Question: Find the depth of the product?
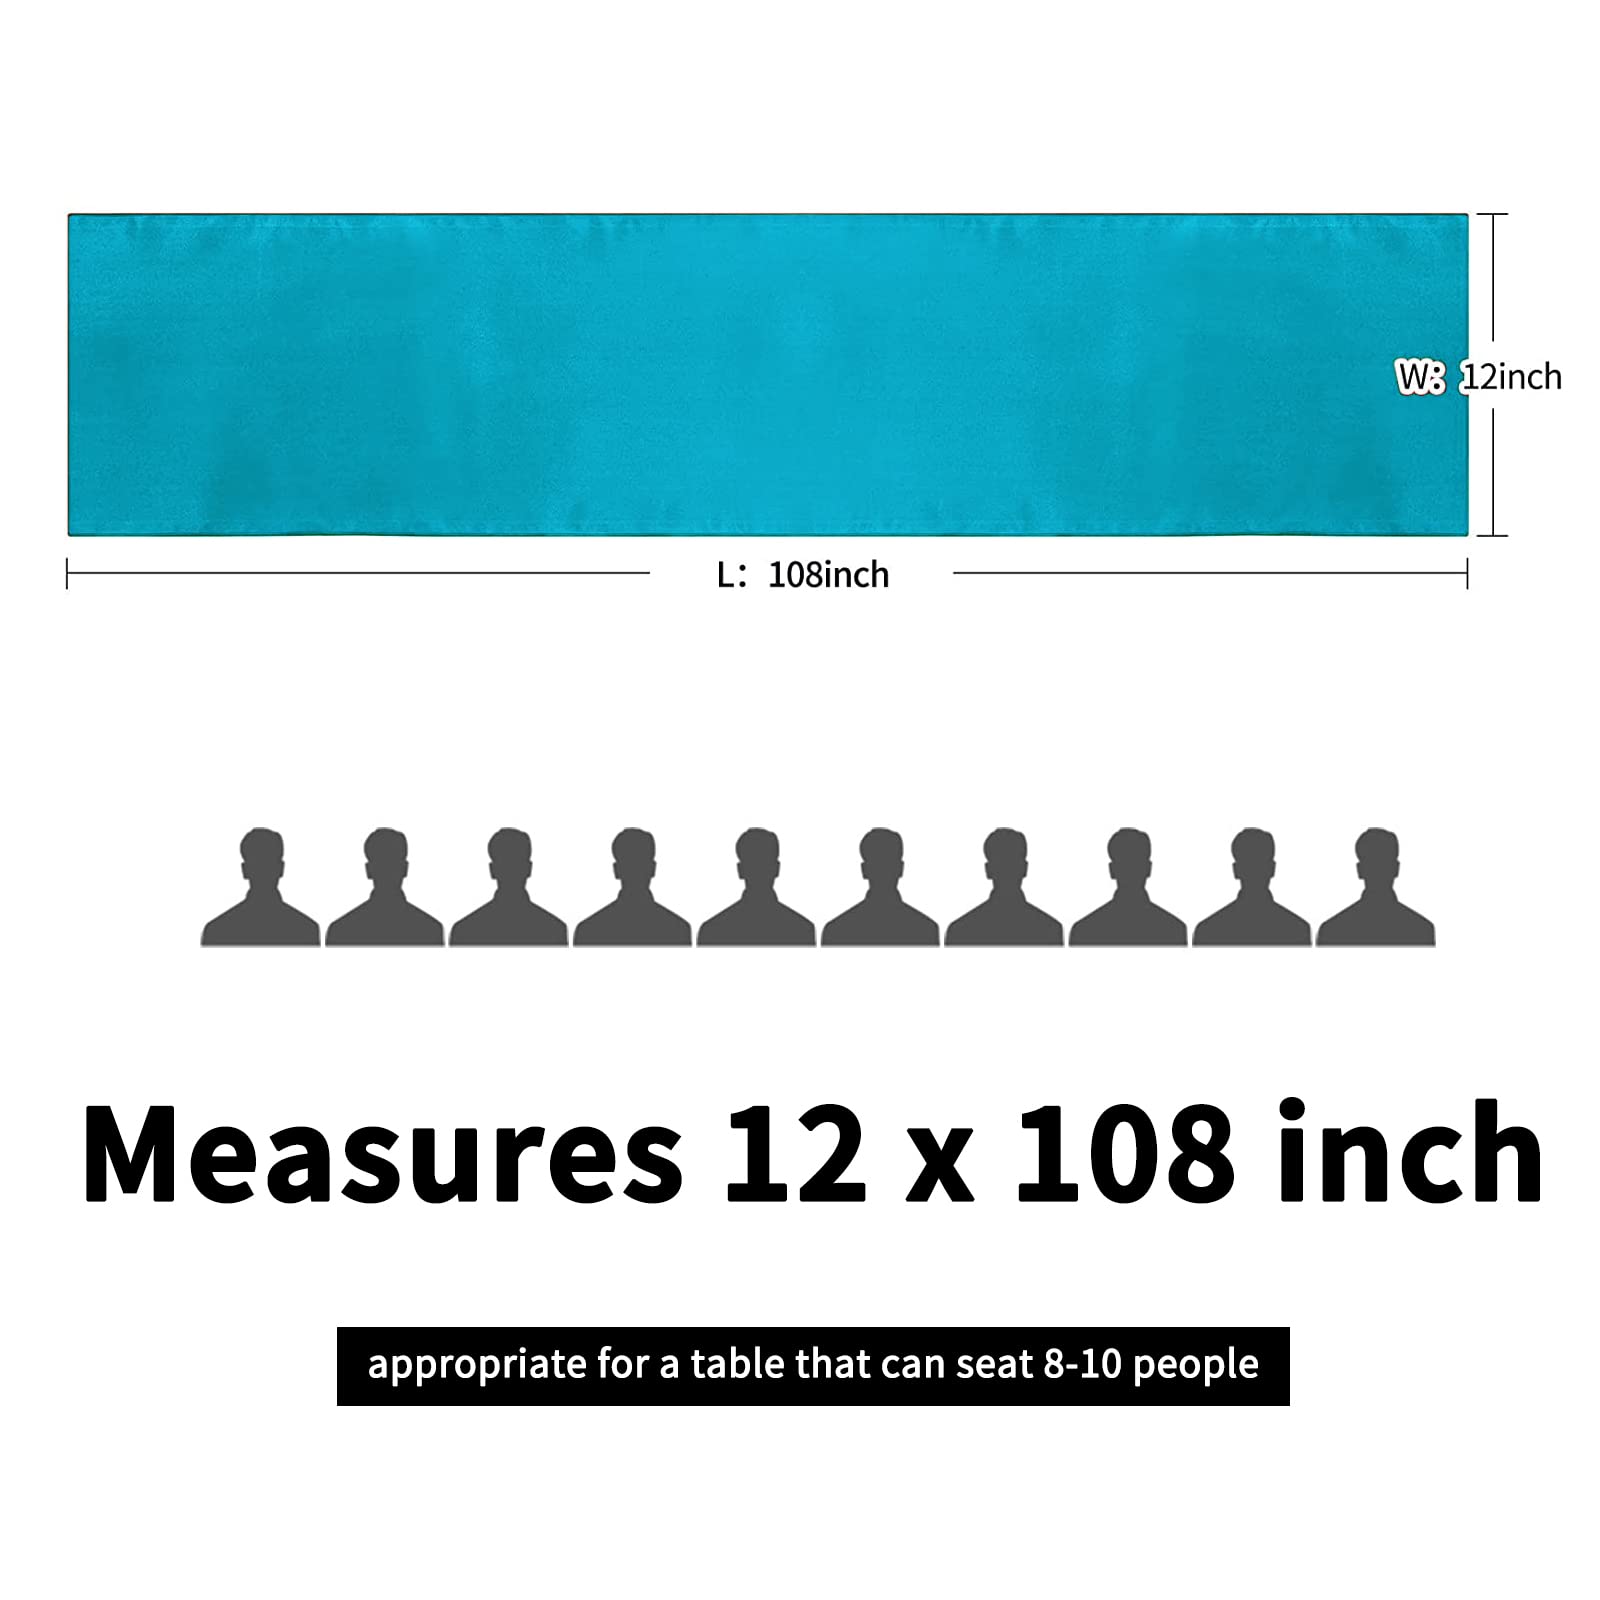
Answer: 108.0 inch